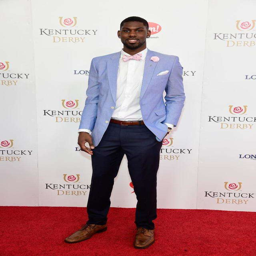
best : knows how to wear a bowtie and a suit .